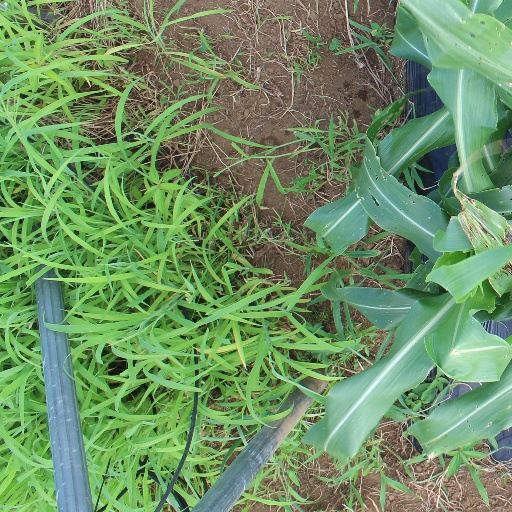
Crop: sorghum